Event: Nepal Earthquake
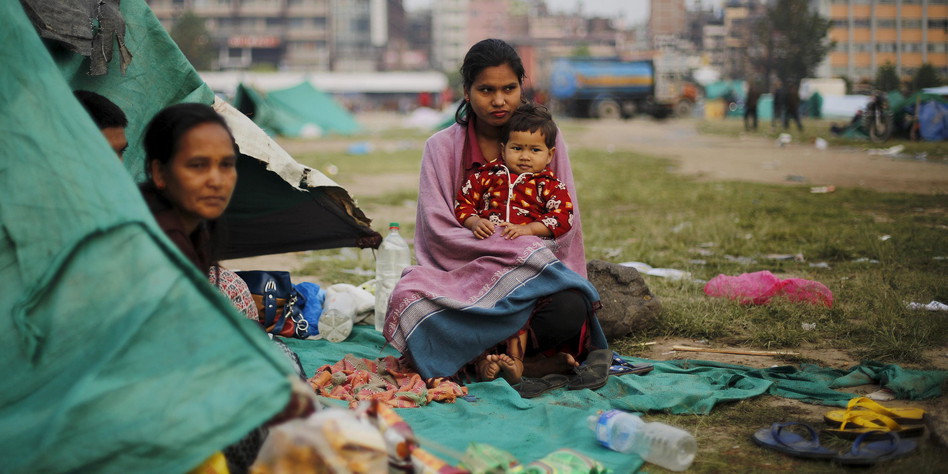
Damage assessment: no_damage